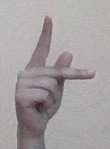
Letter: dha